The Peak Hill Express

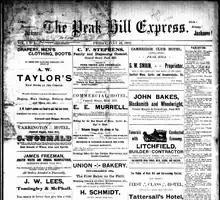
First page of first edition, 18 July 1902

The Peak Hill Express was a weekly English language newspaper published in Peak Hill, New South Wales, Australia.